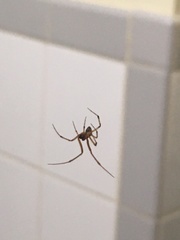
Species: Parasteatoda_tepidariorum